Norival Moreira de Oliveira

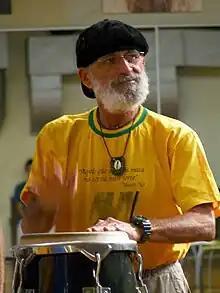
Mestre Nô in Russia, Moscow, 08.2009

Norival Moreira de Oliveira (born June 22, 1945), also known as Mestre Nô, is a Grand Master of capoeira angola who was initiated into capoeira angola at the age of four.